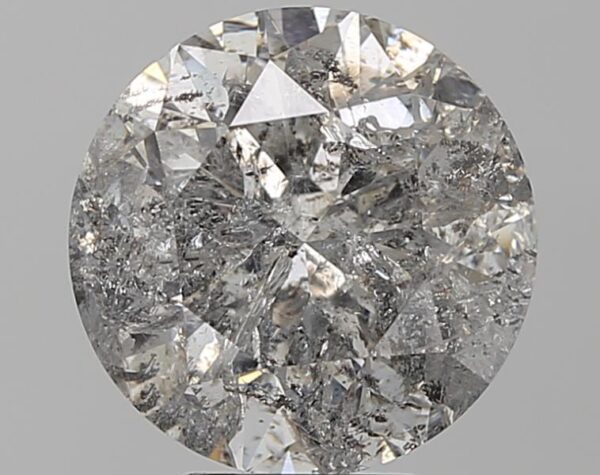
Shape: round
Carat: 5.12
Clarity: I4
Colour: F
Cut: GD
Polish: VG
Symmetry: GD
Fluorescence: N
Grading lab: NONCERT
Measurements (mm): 10.686 x 10.766 x 7.008